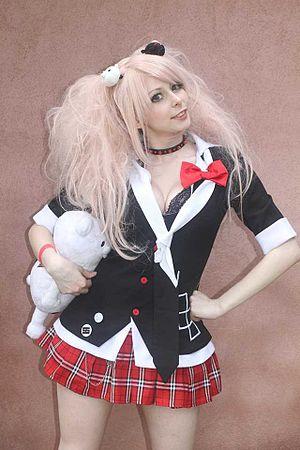
Eleonora Guglielmi, mieux connue sous le nom de Yuriko Tiger, née à Savone le 5 juillet 1993, est une cosplayer italienne.